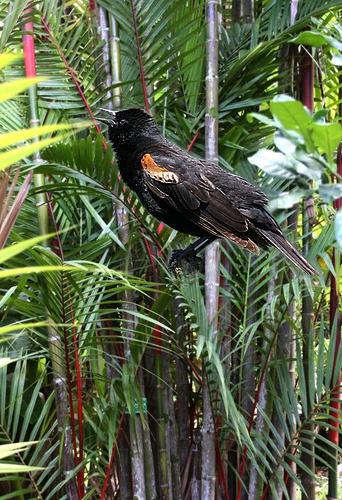
Bird species: Red_winged_Blackbird
Bird type: landbird
Background: land